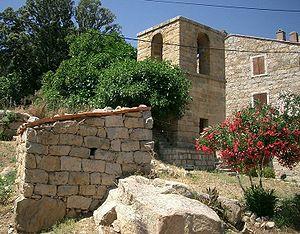
Clocher du village de grossa (Corse - France)
Grossa est une commune française située dans la circonscription départementale de la Corse-du-Sud et le territoire de la collectivité de Corse. Le village appartient à la microrégion de la Bisogène dont il est historiquement le chef-lieu, à l'extrémité sud-occidentale de l'île.
Sartène est une ancienne piève de Corse. Située dans le sud de l'île, elle relevait de la province de Sartène sur le plan civil et du diocèse d'Ajaccio sur le plan religieux.